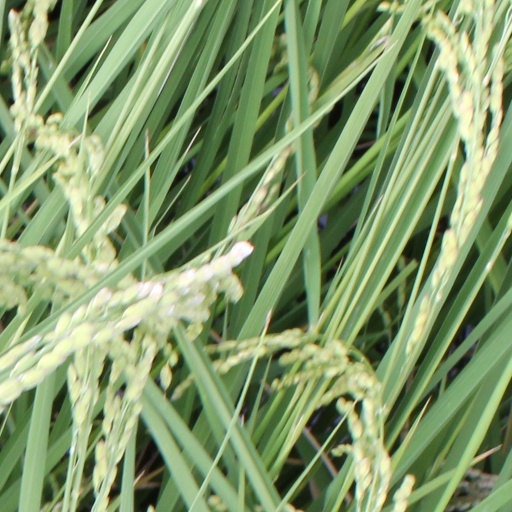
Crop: rice